Exeter

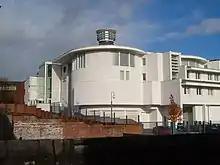
The Exeter Law Courts

The first electricity in Exeter was provided by the Exeter Electric Light Company, which was formed at the end of the 1880s, but it was municipalised in 1896 and became the City of Exeter Electricity Company.